Mandira Bedi

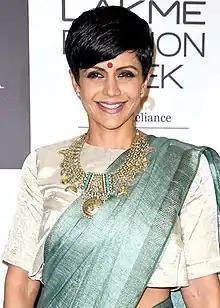
Bedi in 2017

Mandira Bedi (born 15 April 1972) is an Indian actress, fashion designer, and television presenter. She gained recognition by playing the title role in the 1994 television show, "Shanti", which was telecast on India's national channel, Doordarshan. In 2019, she played a negative role in the movie "Saaho". Bedi also appeared in many Hindi TV serials like "Aurat", Dushman and "Kyunki Saas Bhi Kabhi Bahu Thi". Following this, she began hosting "ICC Cricket World Cups" in 2003 and 2007, "Champions Trophies" in 2004 and 2006 and "Indian Premier League" for Sony Max.